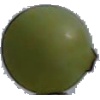
Label: Grape White 4